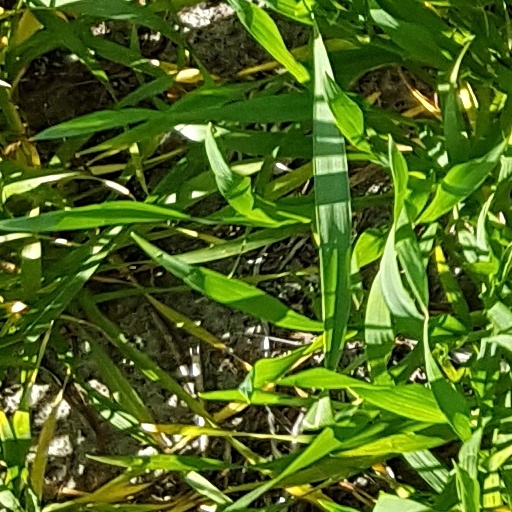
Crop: wheat